Sphinx water erosion hypothesis

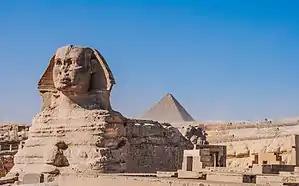
The Great Sphinx of Giza

The Sphinx water erosion hypothesis is a fringe claim, contending that the Great Sphinx of Giza and its enclosing walls show erosion consistent with precipitation. Its proponents believe this dates the construction of the Sphinx to Predynastic Egypt or earlier. The hypothesis is inspired by the myth of Atlantis and it contradicts the mainstream view that the Sphinx was constructed contemporaneously with the Giza pyramid complex. Major proponents of the hypothesis include alternative Egyptologist John Anthony West, and geologist Robert Schoch.